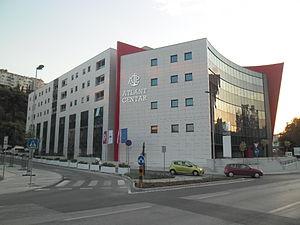
Atlantska Plovidba est une entreprise croate faisant partie du CROBEX, le principal indice boursier de la bourse de Zagreb. L'entreprise, fondée à Dubrovnik en 1955, possède une flotte de bateaux.